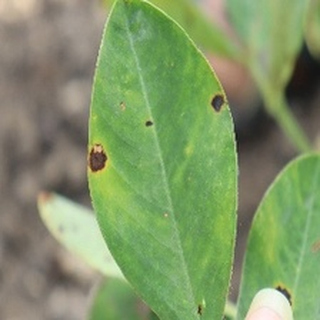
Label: groundnut_late_leaf_spot